History of physics

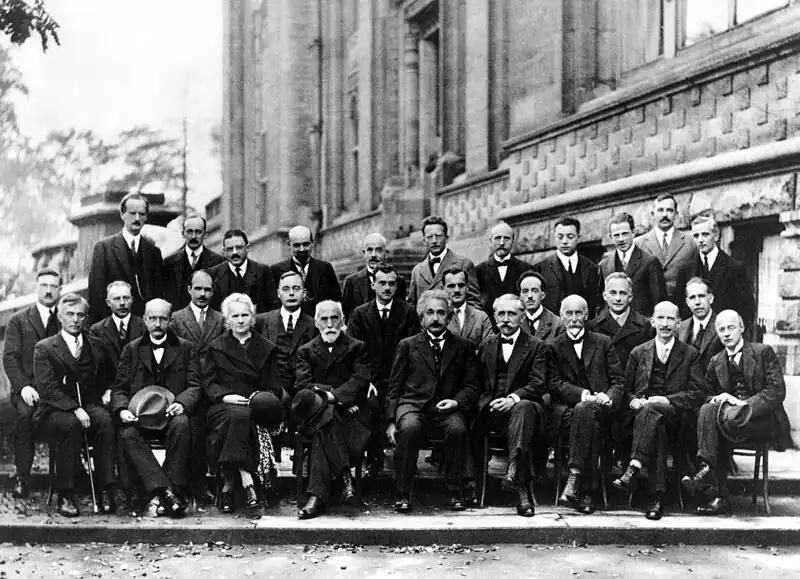
1927 Solvay Conference included prominent physicists Albert Einstein, Werner Heisenberg, Max Planck, Hendrik Lorentz, Niels Bohr, Marie Curie, Erwin Schrödinger, Paul Dirac

In 1905, a 26-year-old German physicist named Albert Einstein (then a patent clerk in Bern, Switzerland) showed how measurements of time and space are affected by motion between an observer and what is being observed. Einstein's radical theory of relativity revolutionized science. Although Einstein made many other important contributions to science, the theory of relativity alone is one of the greatest intellectual achievements of all time. Although the concept of relativity was not introduced by Einstein, he recognised that the speed of light in vacuum is constant, i.e., the same for all observers, and an absolute upper limit to speed. This does not impact a person's day-to-day life since most objects travel at speeds much slower than light speed. For objects travelling near light speed, however, the theory of relativity shows that clocks associated with those objects will run more slowly and that the objects shorten in length according to measurements of an observer on Earth. Einstein also derived the equation, , which expresses the equivalence of mass and energy.